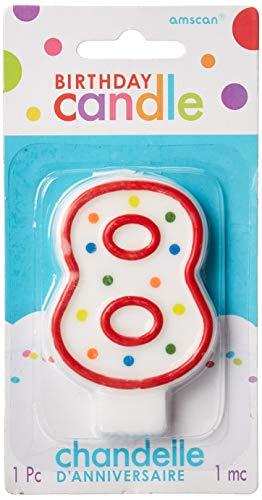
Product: Amscan 176008 Candles, 3", Multicolor
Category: Home & Kitchen | Home Décor | Candles & Holders | Candles
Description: Why Settle For Less Maximize The Fun With Our High-Quality Polka Dots 8 Flat Molded Candle.
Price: $3.83
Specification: ProductDimensions:5.8x3x0.5inches|ItemWeight:1.44ounces|ShippingWeight:0.64ounces(Viewshippingratesandpolicies)|DomesticShipping:ItemcanbeshippedwithinU.S.|InternationalShipping:ThisitemcanbeshippedtoselectcountriesoutsideoftheU.S.LearnMore|ASIN:B00BSAP9PM|Itemmodelnumber:176008|Manufacturerrecommendedage:4yearsandup